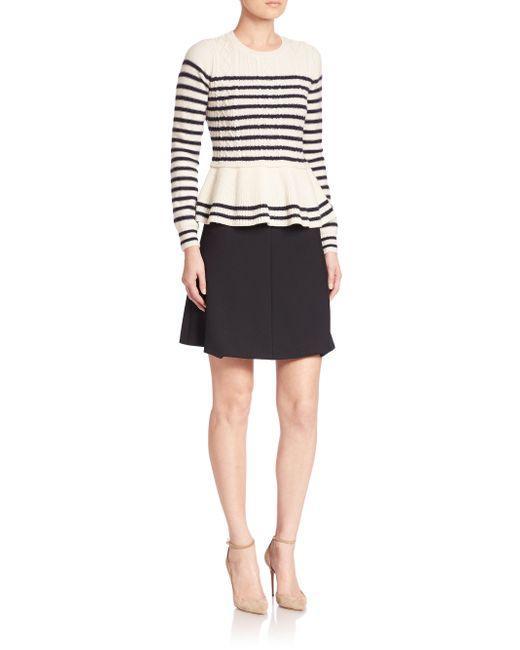
Frauen gestreifter Zopfstrick-Schößchen-Pullover aus Wolle